Agricultural productivity

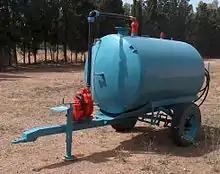
A liquid manure spreader.

It is not only the people employed in agriculture who benefit from increases in agricultural productivity. Those employed in other sectors also enjoy lower food prices and a more stable food supply. Their wages may also increase.